Jaleswar

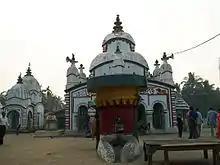
Chandaneswara temple, Chandaneswar, Jaleswar

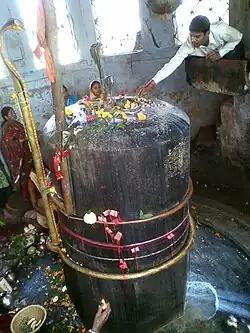
Bhusandeswara Temple

Jaleswar culture is a blend of traditional festivals and cuisine. Residents celebrate both Western and Indian festivals such as Diwali, Holi, Eid, Christmas, Navratri, Dussera, Moharram, Ganesh Chaturthi, Rath Yatra, Durga Puja, and Maha Shivratri. Major festivals are Durga Puja, Basanti Puja, and Ratha Yatra.